1887 World Series

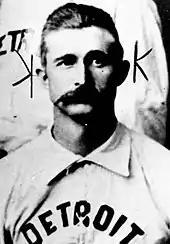
Sam Thompson

After the Wolverines won the National League pennant, owner Fred Stearns challenged the American Association champion St. Louis Browns. The Wolverines and the Browns would play "a series of contests for supremacy" of the baseball world. This early "world series" consisted of fifteen games – played in Pittsburgh, Brooklyn, New York, Philadelphia, Boston, Washington, Baltimore, and Chicago, as well as Detroit and St. Louis. The Wolverines claimed their eighth victory – and thus the championship – in the eleventh game.